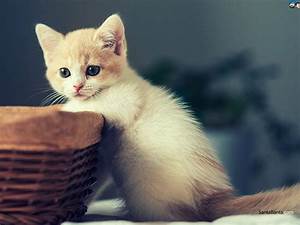
Label: cat